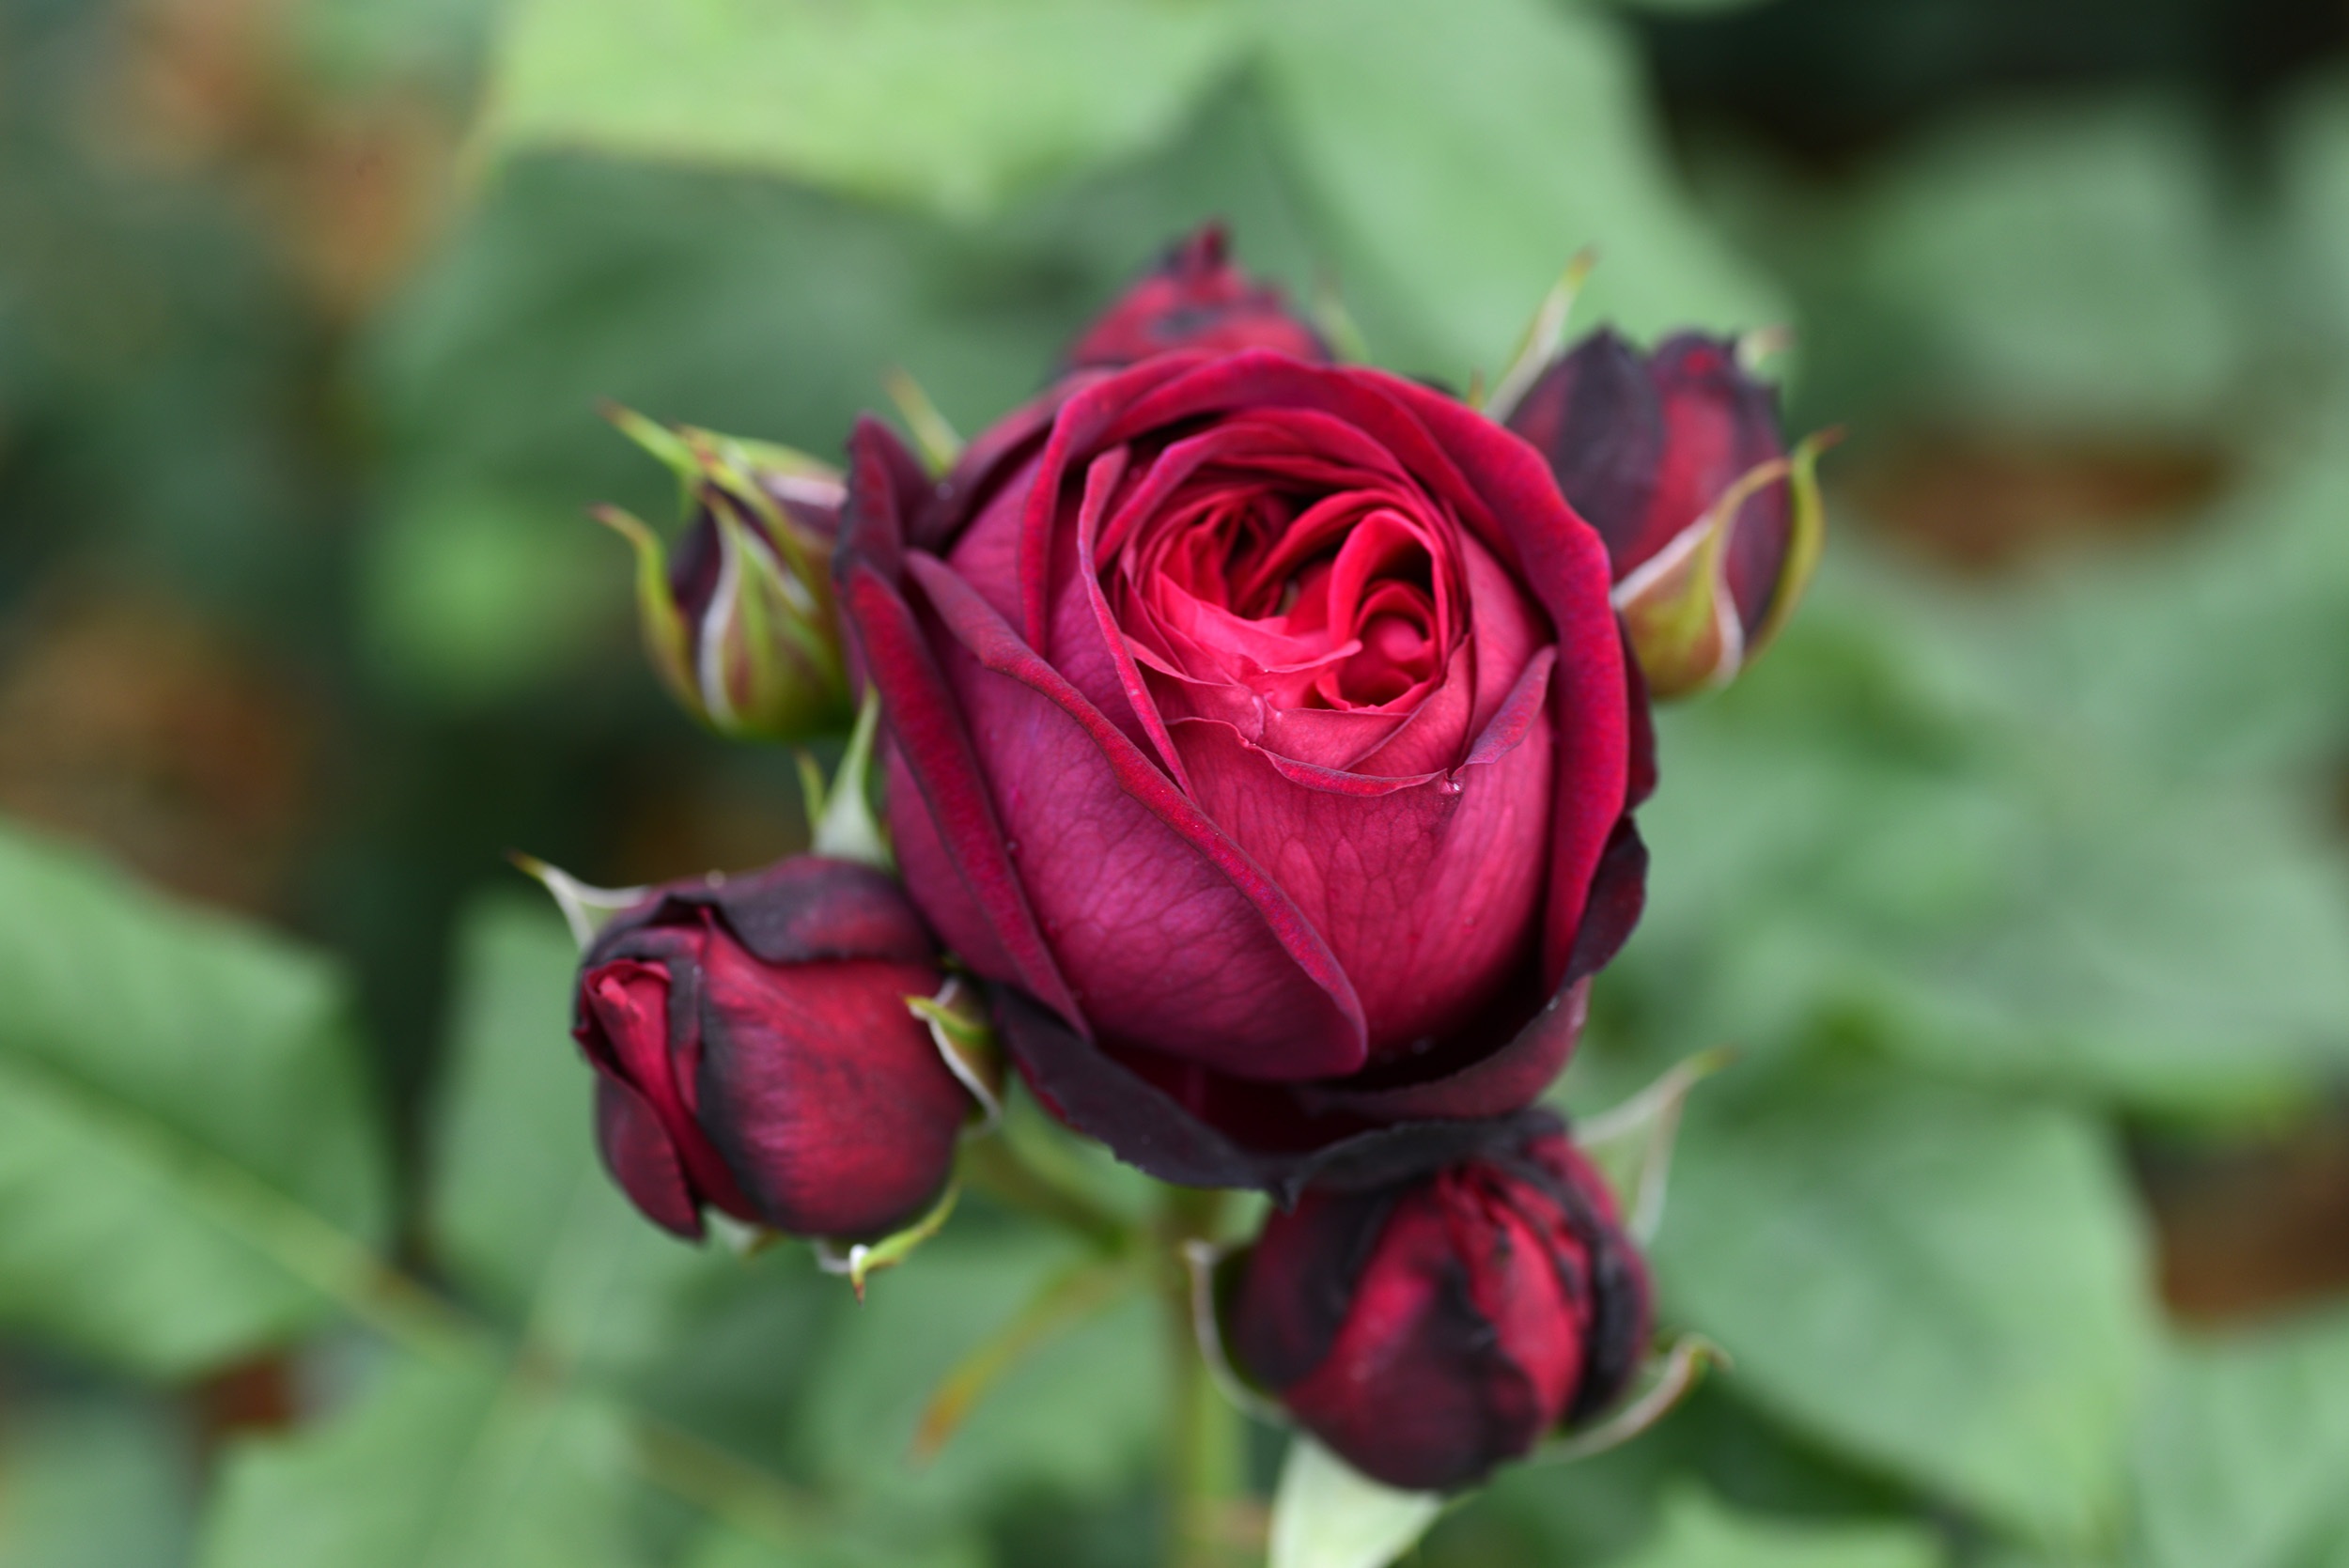
blossom, plant, flower, petal, rose, botany, flora, flowers, buds, bud, floribunda, macro photography, flowering plant, garden roses, rose family, plant stem, land plant, rosa centifolia, rose order